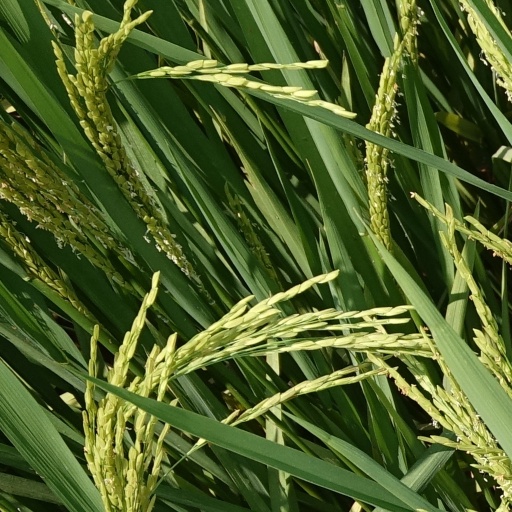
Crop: rice